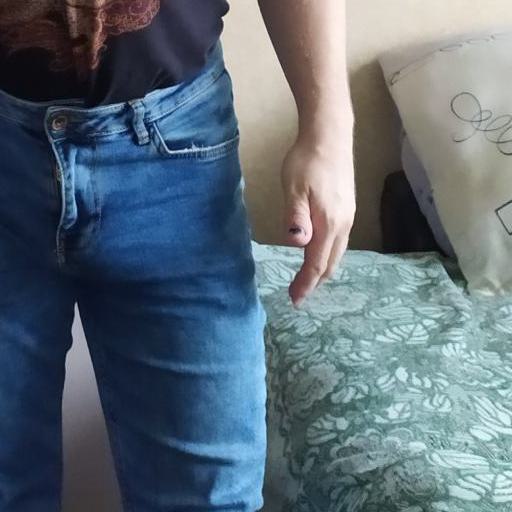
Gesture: no_gesture